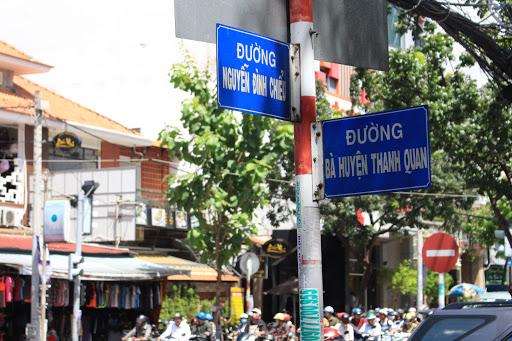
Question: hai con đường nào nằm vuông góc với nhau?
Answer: đường nguyễn đình chiểu và đường bà huyện thanh quan